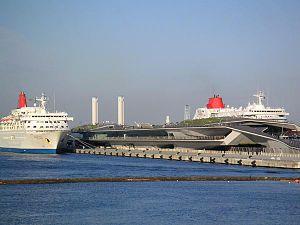
Le Terminal maritime international de passagers de Yokohama est un équipement portuaire de Yokohama réalisé entre 1995 et 2002 par le cabinet d'architectes londonien FOA, sous la direction de Farshid Moussavi et Alejandro Zaera Polo. Il doit sa célébrité aux choix architecturaux d'avant-garde qui ont été faits par ses concepteurs.
Un terminal maritime, aussi nommé terminal portuaire, gare maritime, terminal maritime de passagers, est une infrastructure portuaire où les traversiers et les navires de croisière accueillent les passagers et les véhicules.
Foreign Office Architects est une ancienne agence d'architecture de renommée internationale basée à Londres, fondée en 1993 par le couples d'architectes irano-espagnol Farshid Moussavi et Alejandro Zaera Polo. En juin 2011, la séparation du couple met fin à l'activité de l'agence FOA et donne lieu à deux nouvelles agences : la FMA basée à Londres, et l'AZPA basée à Londres et Barcelone.